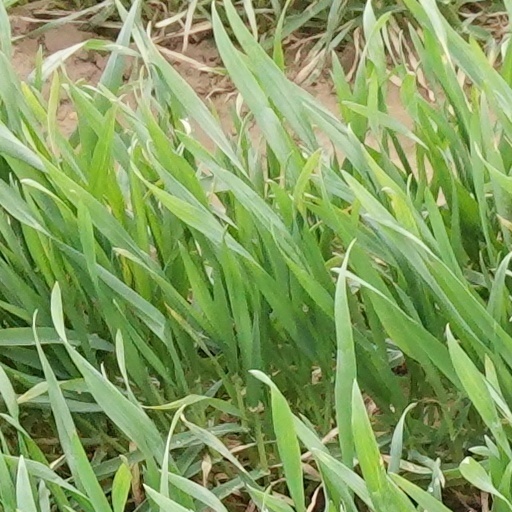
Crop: wheat